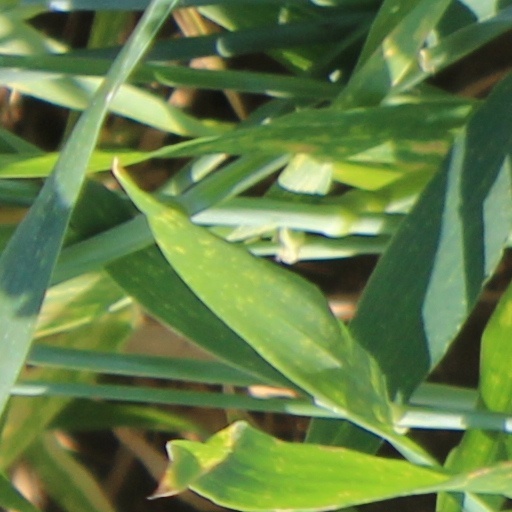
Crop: wheat